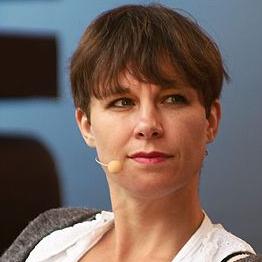
Age: 38